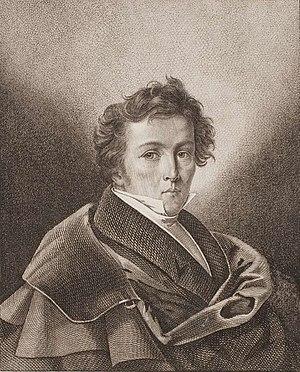
Wilhelm Müller est un poète allemand auteur de nombreux textes à l'époque romantique.